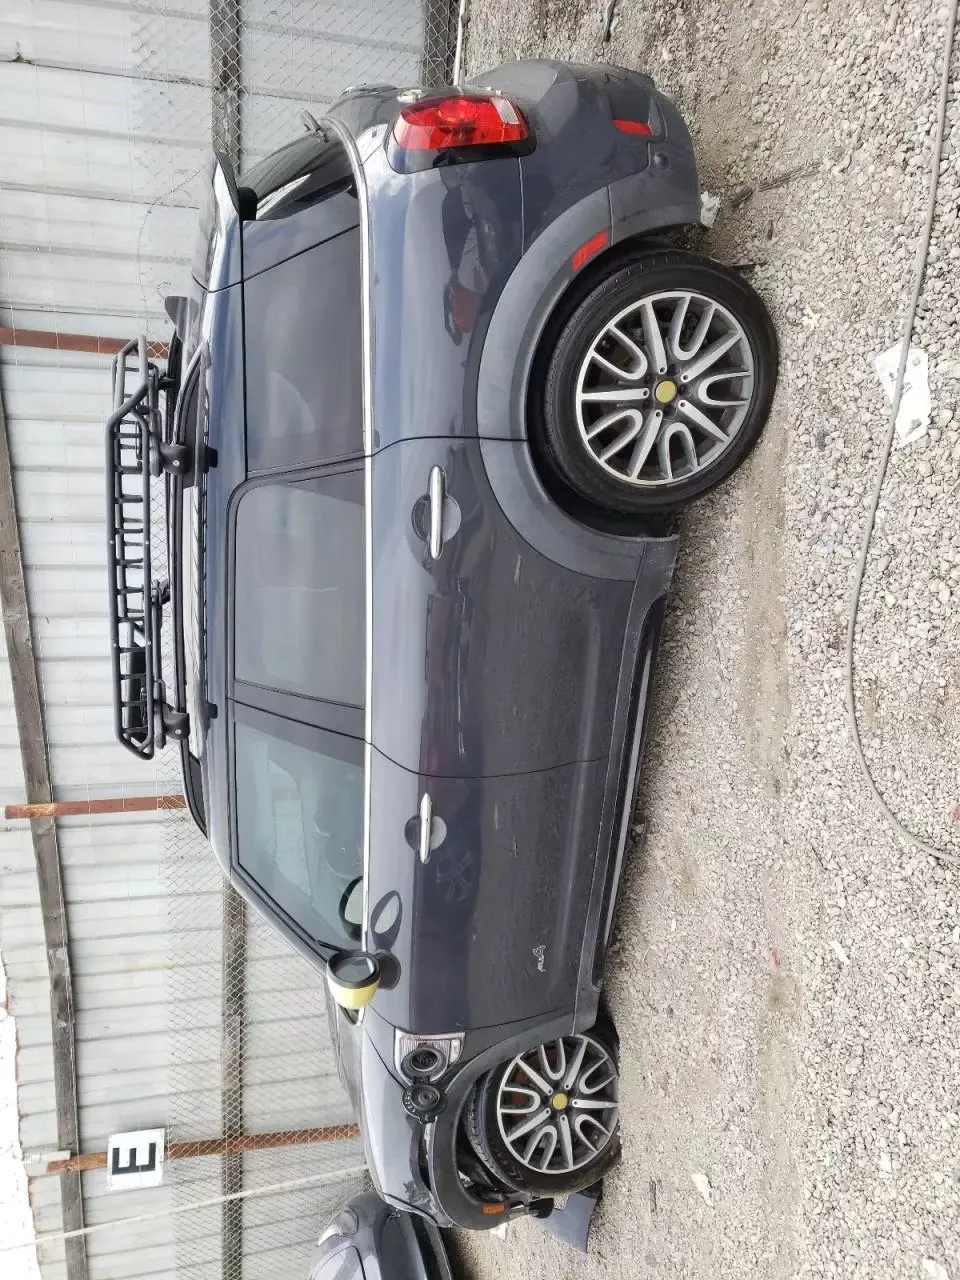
Aucun dommage détecté.
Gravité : aucun